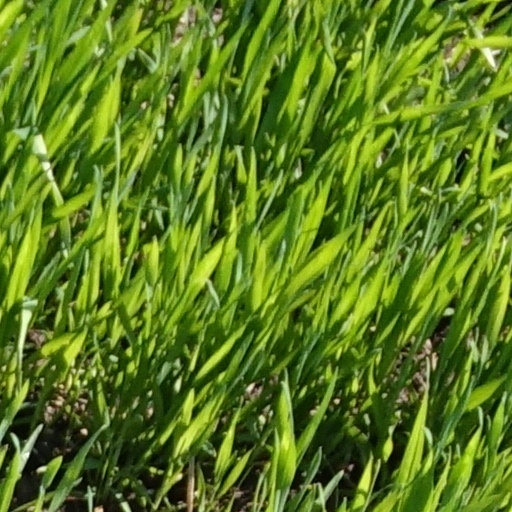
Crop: wheat